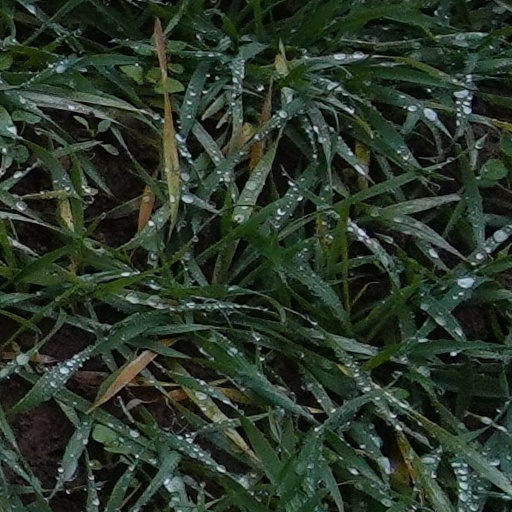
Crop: wheat